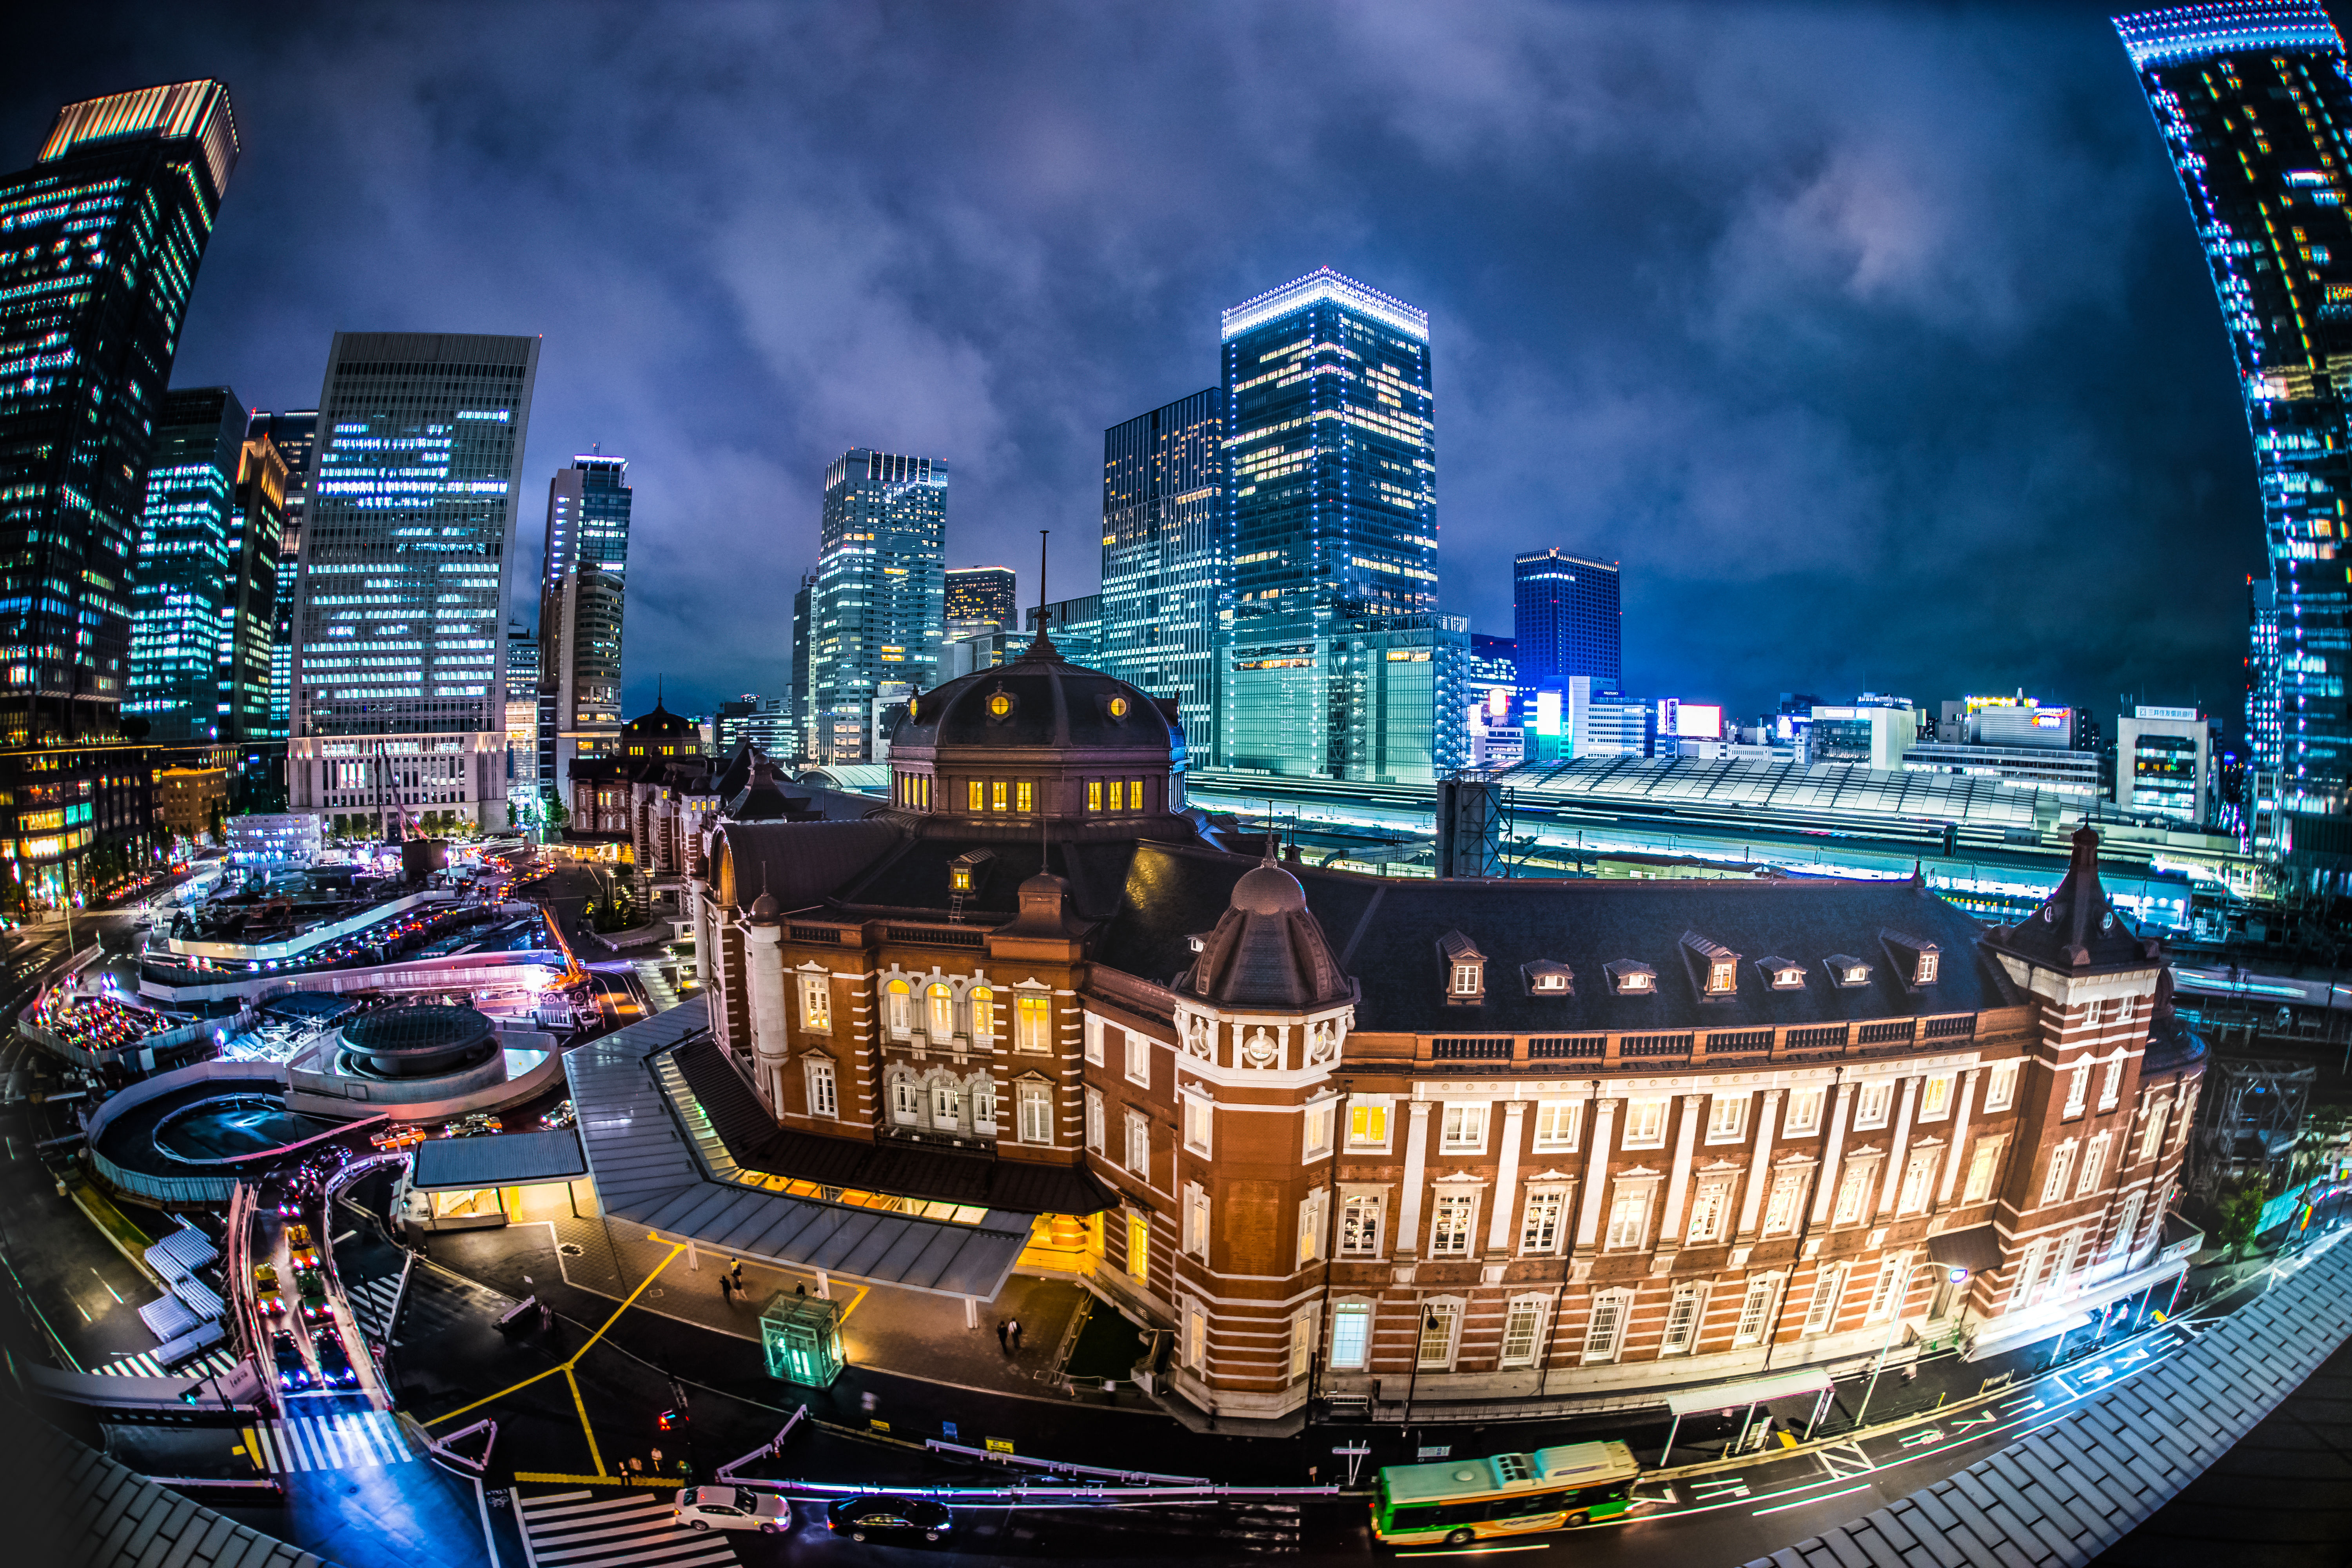
skyline, night, photography, rooftop, city, skyscraper, cityscape, panorama, downtown, evening, reflection, landmark, japan, world, nightphotography, cool image, tokyo, buildings, i, ilce7m2, handheldshot, tokyostation, kittebuilding, metropolis, urban area, human settlement, metropolitan area